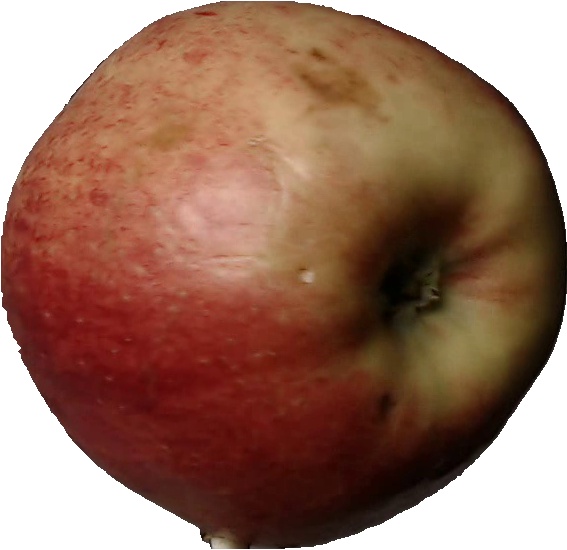
Label: apple_red_3